13 Streets

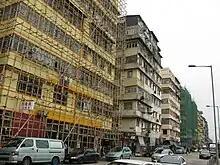
Section of the 13 Streets, viewed from the vicinity of the Cattle Depot Artist Village, across Ma Tau Kok Road.

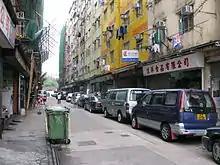
Pang Ching Street.

Due to deteriorating building conditions, since 2014-15 redevelopment of the 13 Streets have been proposed by the Urban Renewal Authority. But due to lack of sufficient funds, and various difficulties including safety hazards from the adjacent Ma Tau Kok Gas Plant, redevelopment plans have been delayed.